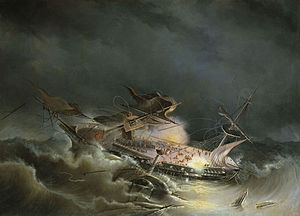
Ingermanland (1842)
Ingermanlands forlis ud for Norges kyst- Maler KV Krugovilin, 1843.
Ingermanland var et tre-mastet, fuldrigget linjeskib med 74 kanoner i Iezekiil-klassen, bygget i Arkhangelsk i 1842. Skibet gik på grund den 12. september 1842 ud for Kristiansand på sin jomfrutur og sank ud for Varhaug på Jæren. Omkring 503 personer blev reddet ved forliset, mens omtrent 389 omkom, og havariet er et af de største nogensinde ud for Sørlandskysten målt på tab af menneskeliv.